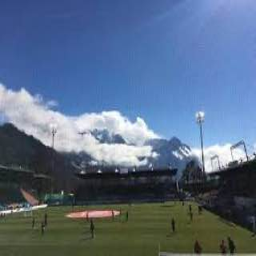
Rheinpark Stadium